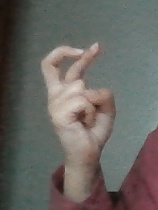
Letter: zay